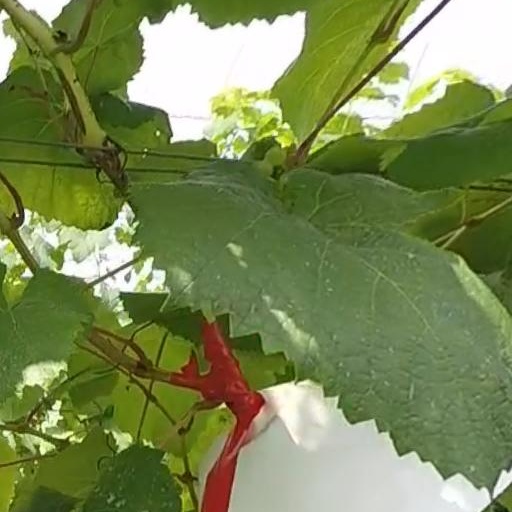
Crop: grape